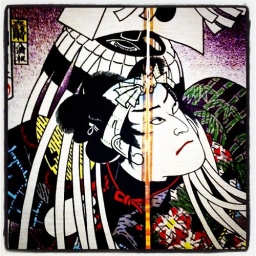
Japanese curtains hung up in bathroom hallway at Takara